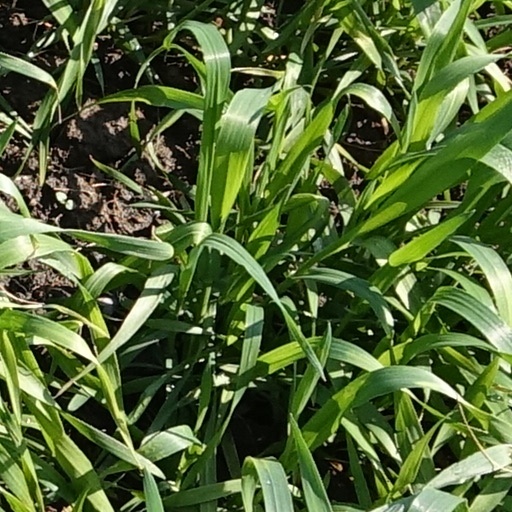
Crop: wheat